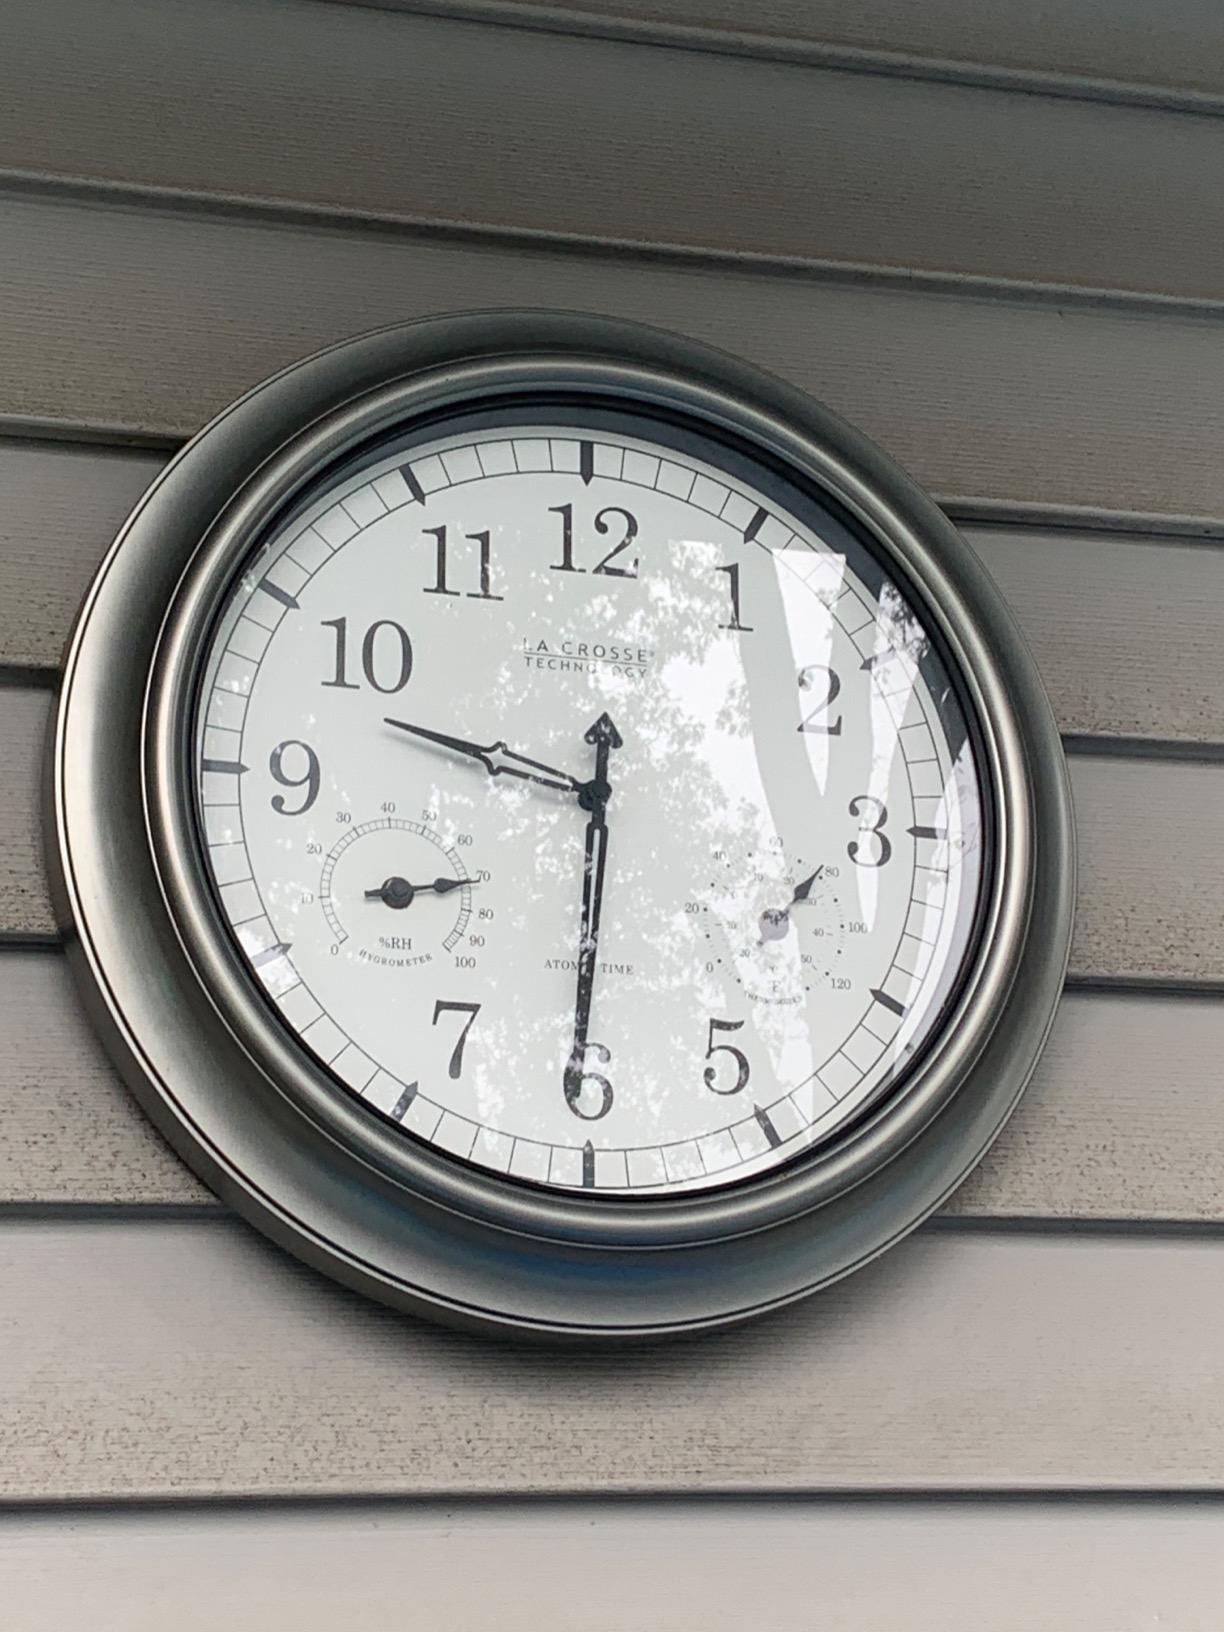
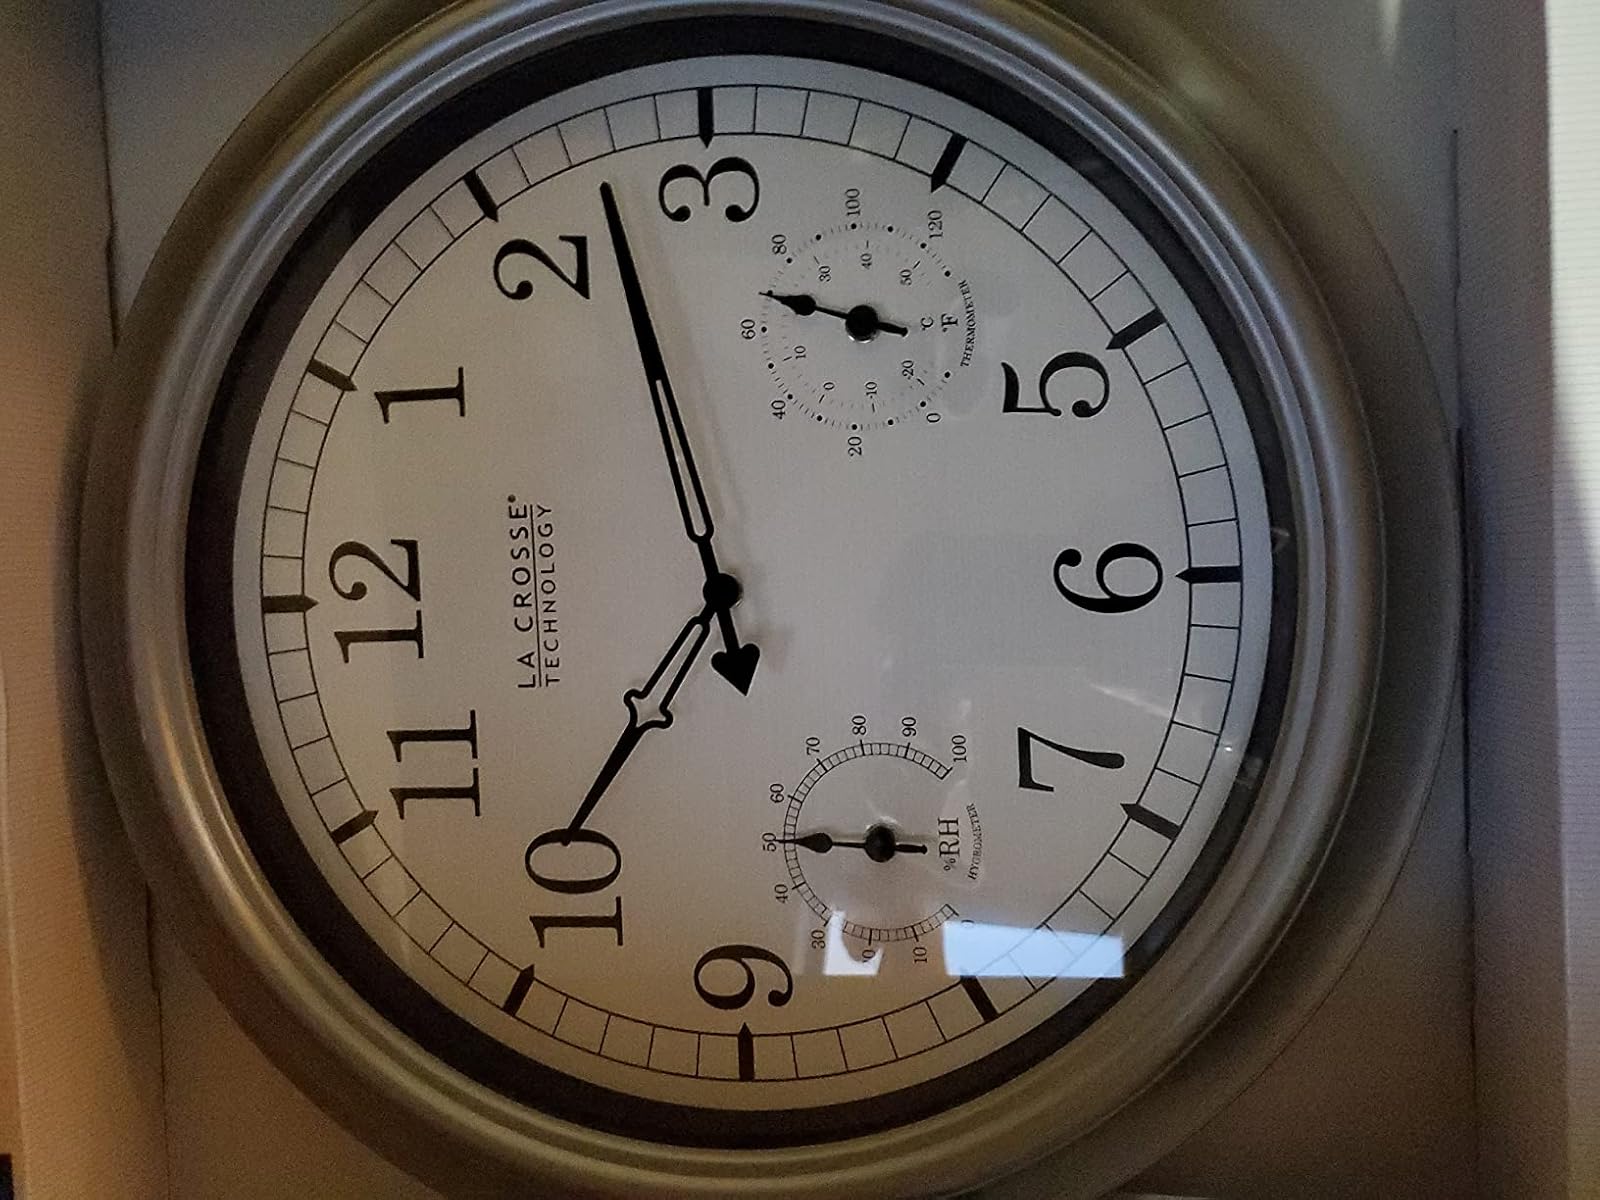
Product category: clock
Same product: yes